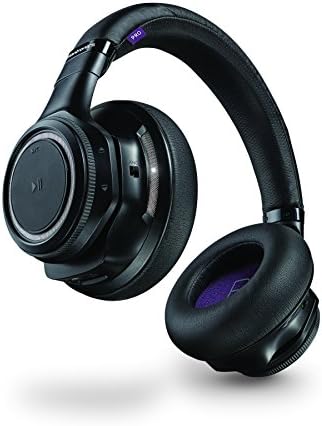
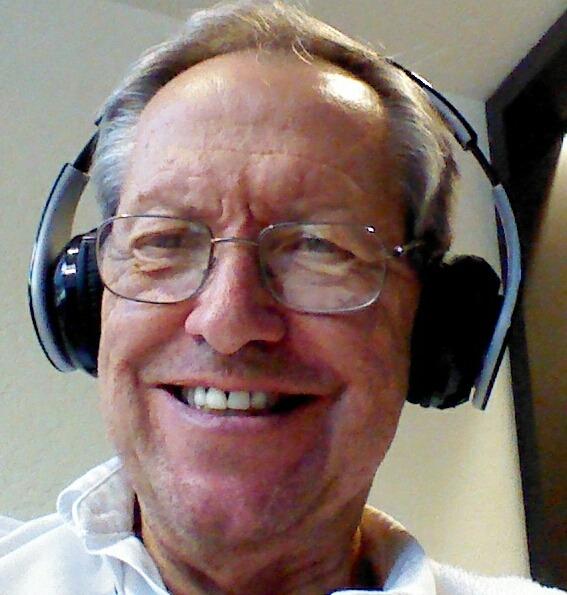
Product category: headphones
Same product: no